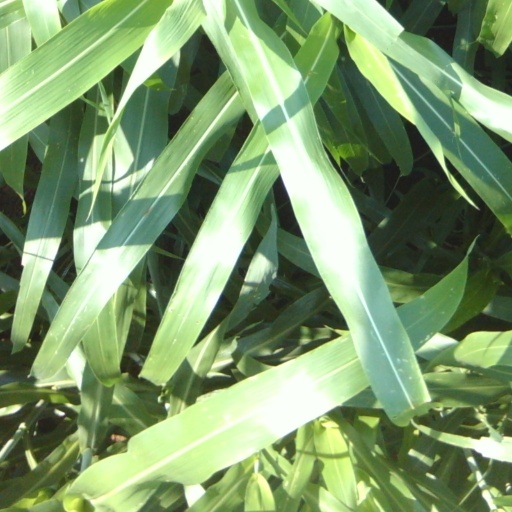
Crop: sorghum